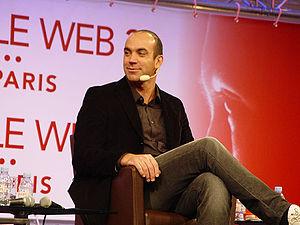
Loïc Le Meur au Web 3, en décembre 2006.